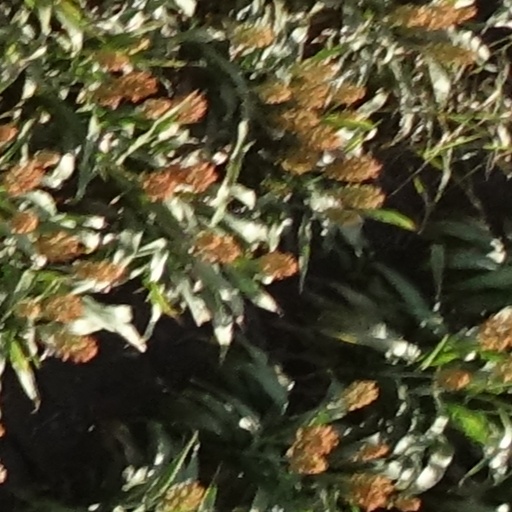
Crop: sorghum